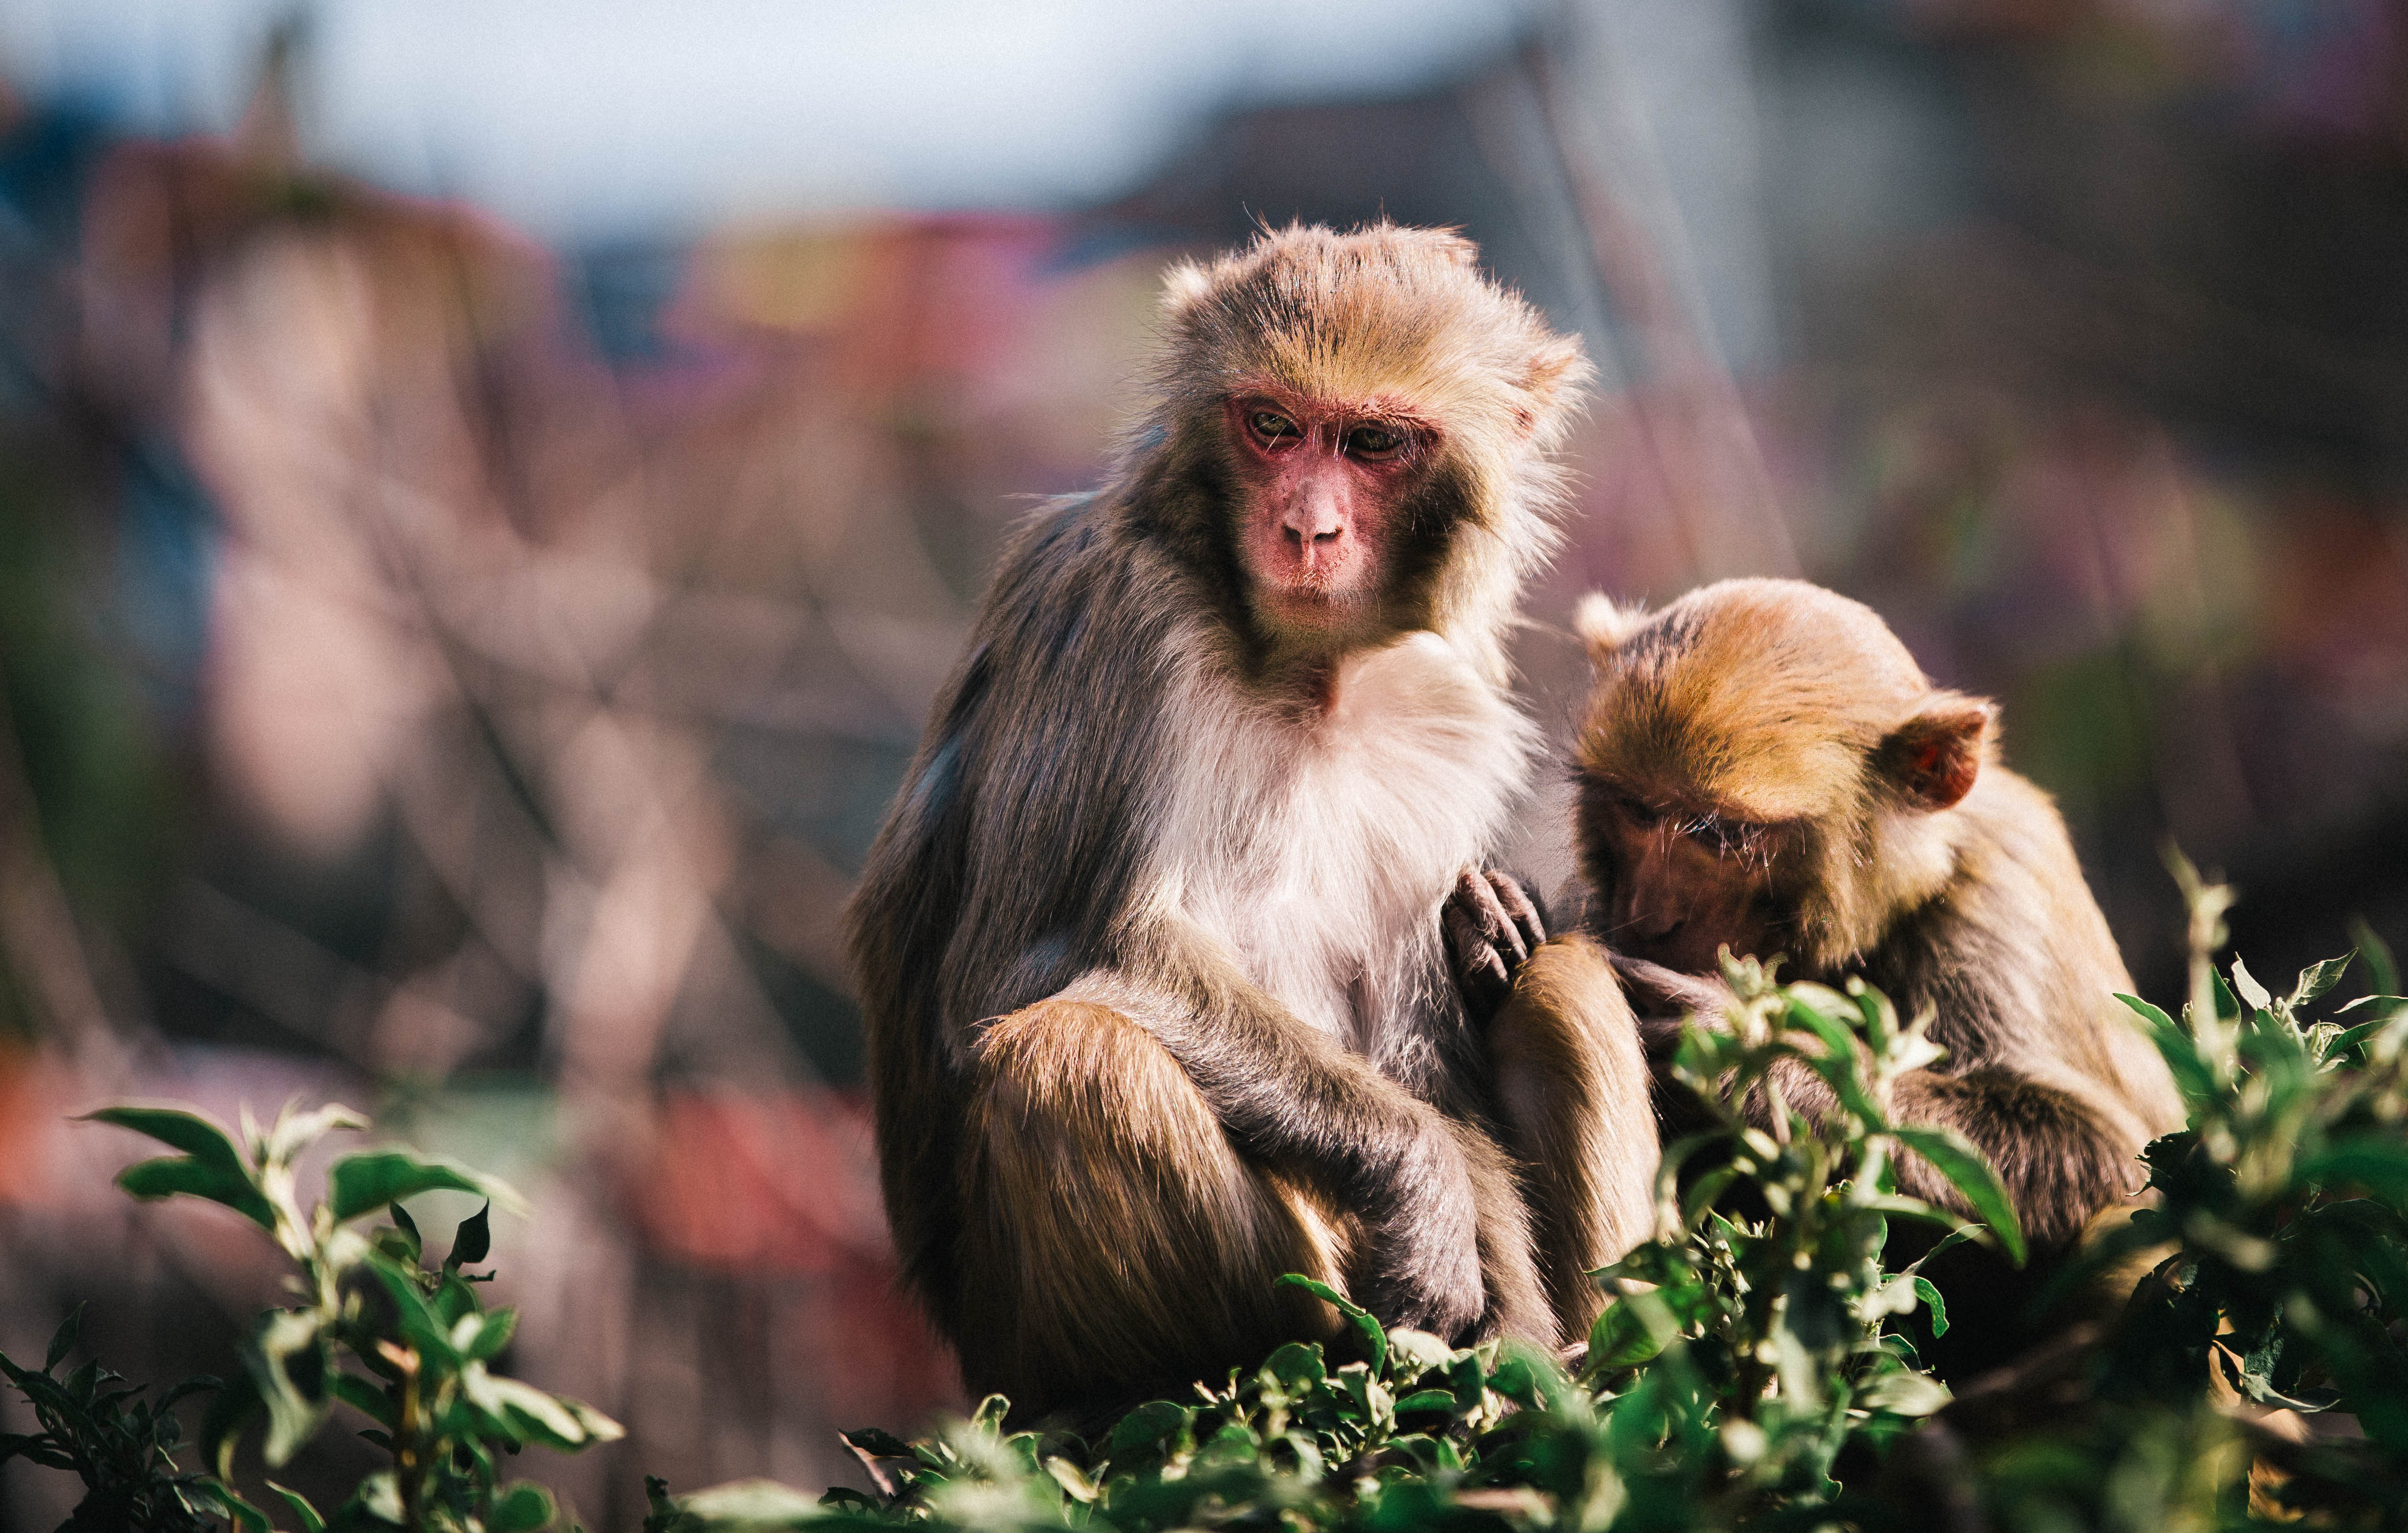
wildlife, mammal, fauna, primate, vertebrate, macaque, old world monkey